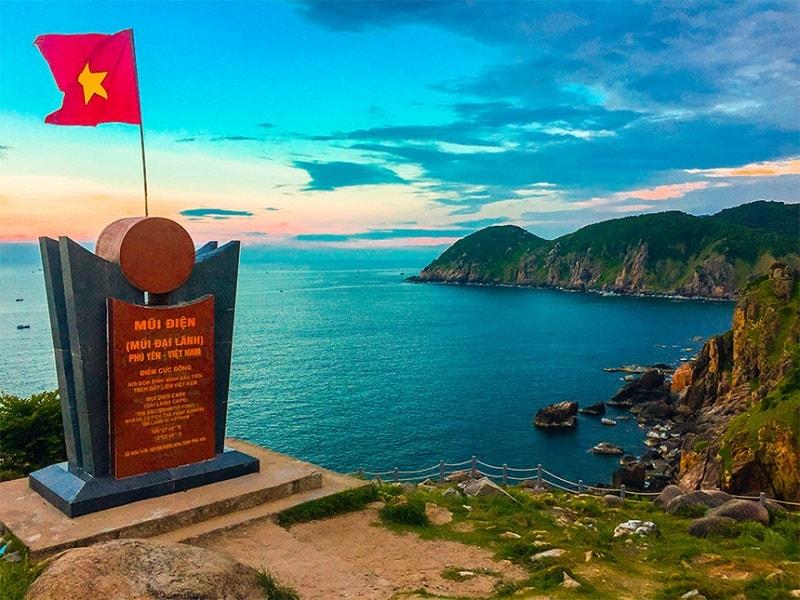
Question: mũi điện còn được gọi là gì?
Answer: mũi đại lãnh